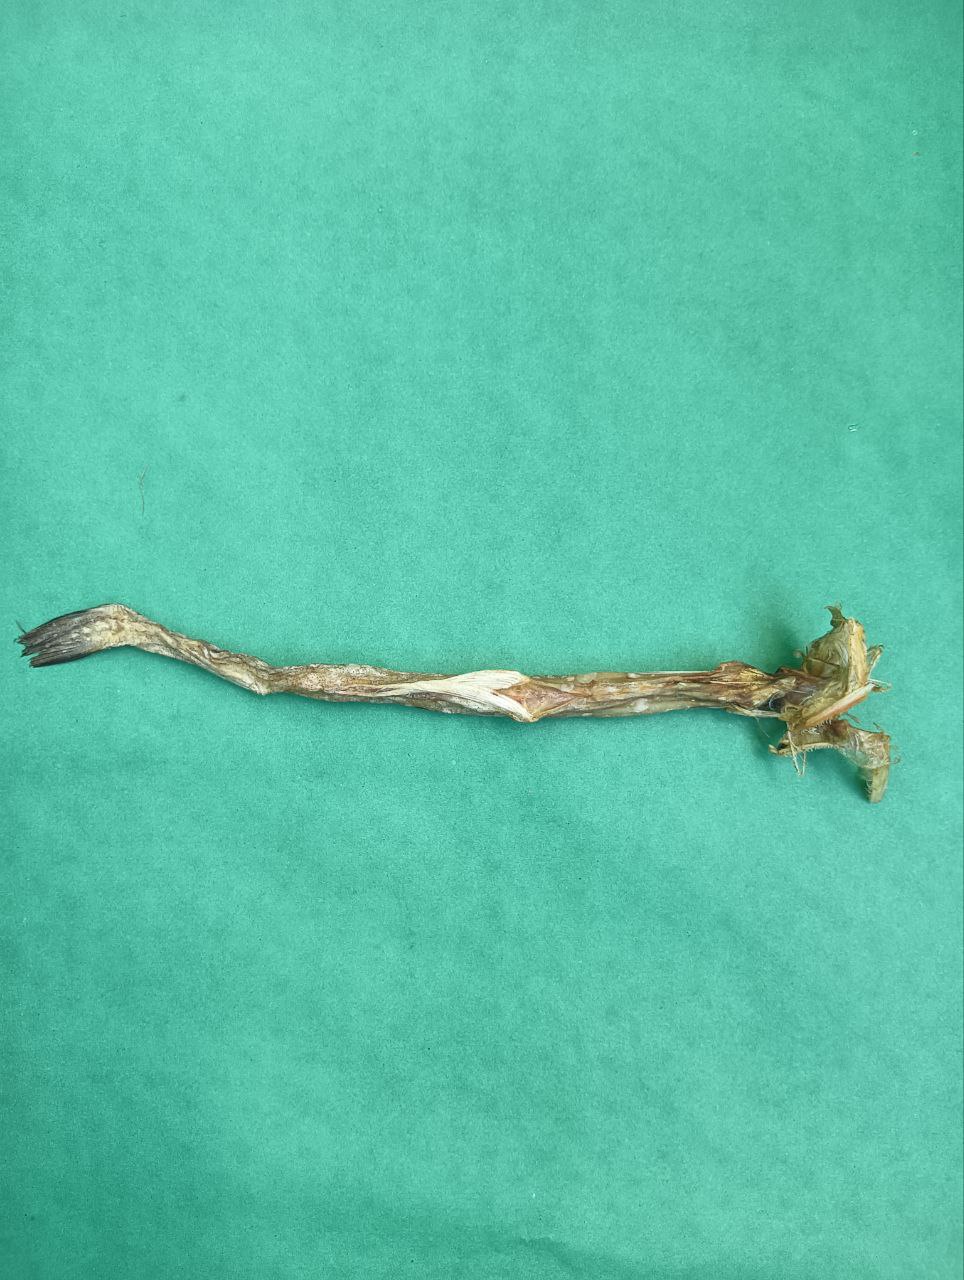
Species: Loitta